Elizabeth Nesta Marks

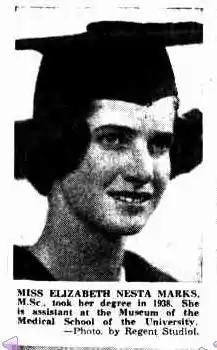
Elizabeth Nesta Marks (1918–2002) taking her M.Sc. Masters of Arts and Sciences. (4 May 1940).

Elizabeth Nesta "Pat" Marks (28 April 1918 – 25 October 2002) was an Australian entomologist who described 38 new mosquito species, as well as new species of fruit flies, bugs, cockroaches and ticks. She had a PhD in insect physiology from the University of Cambridge and was a member of the Royal Entomological Society of London.